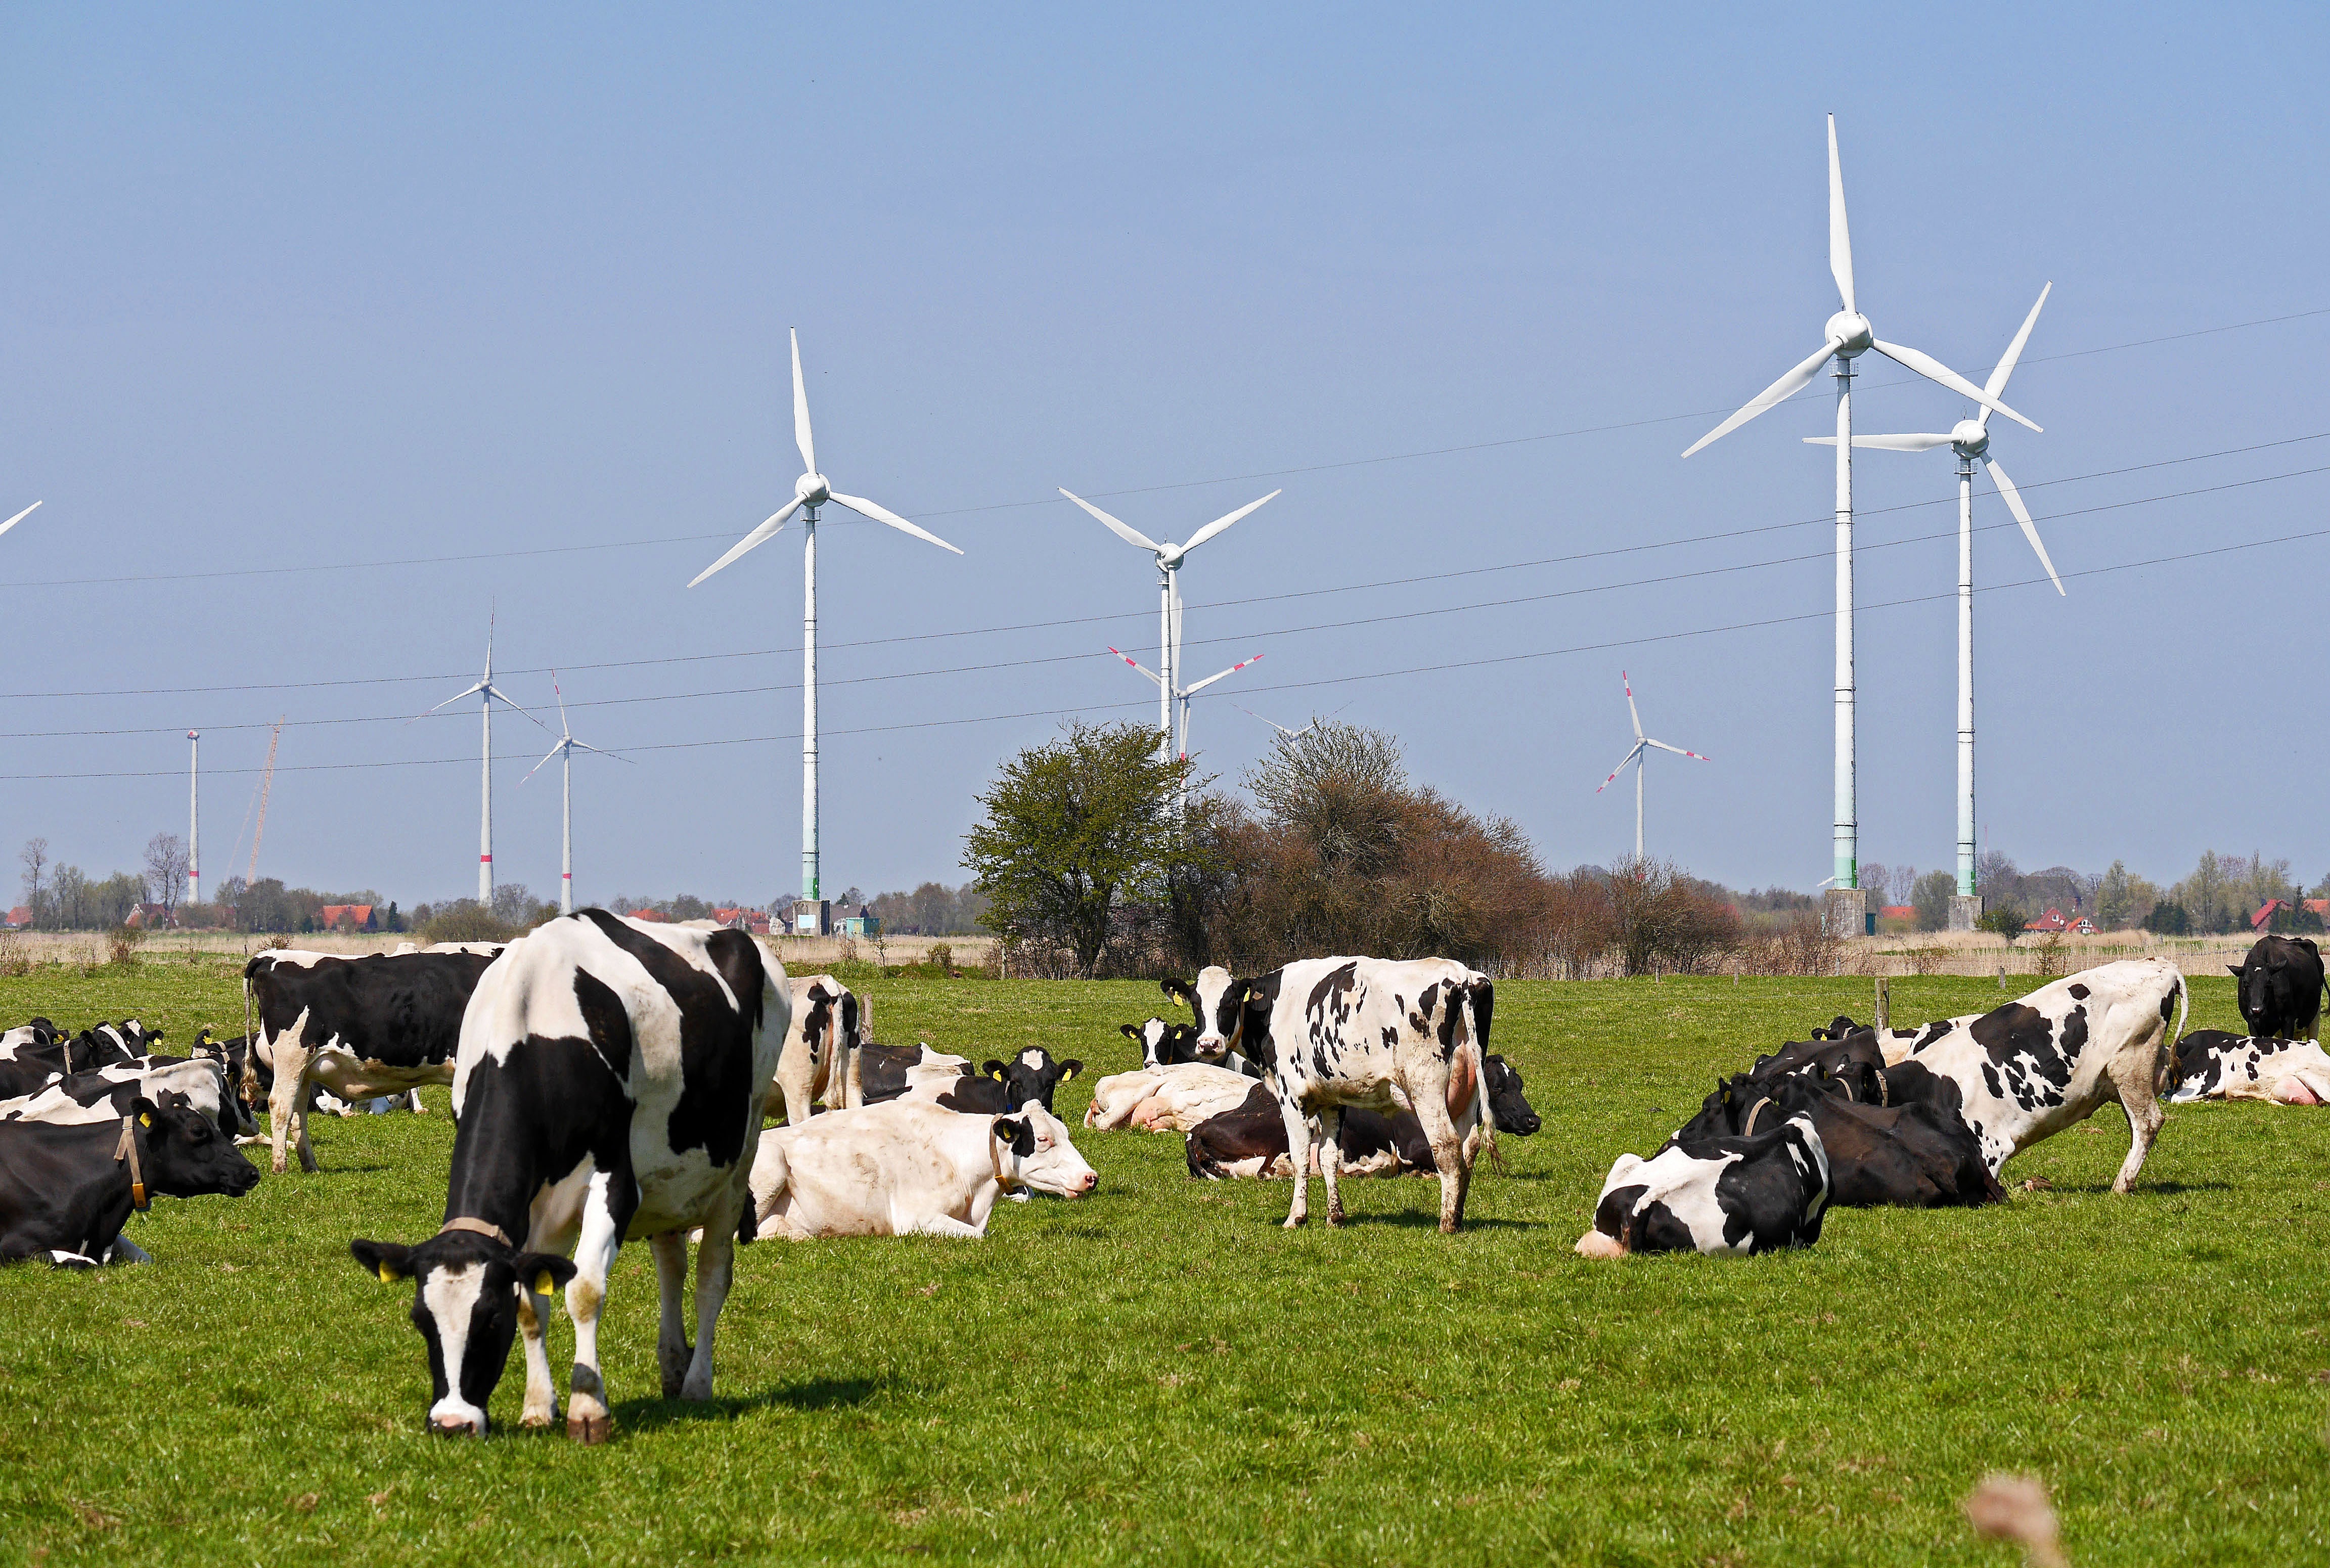
horizon, marsh, field, wind, flock, rural, pasture, livestock, agriculture, juicy, wind energy, wind power, graze, cows, grassland, animals, bushes, renewable energy, ruminant, east frisia, coastal region, rural area, flat land, windr der, dairy farming, wind power plants, circle wittmund